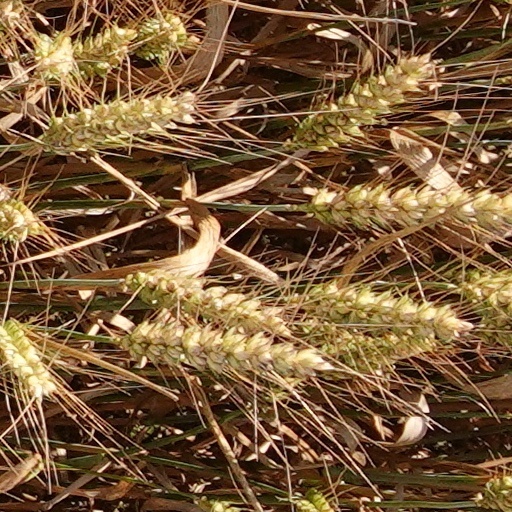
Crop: wheat